Rock music in Russia

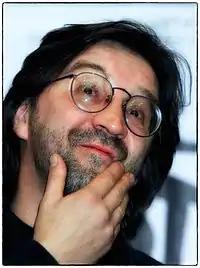
1990s were an important and eventful period in the life and work of DDT and personally for its leader, Yuri Shevchuk.

In the late 1980s another band started operating in Russia, reaching a cult status: Sektor Gaza. They proclaimed themselves as "kolkhoz punk rockers", mixing elements from Russian village life with punk music. However, while some called the band "original" and "true folk punk", others criticized the band's style. Mikhail Gorsheniov from Korol i Shut said: "Sektor Gaza were never a part of the punk rock wave! They have no idea in music at all".